Einöd

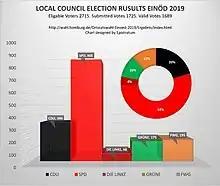
Election Results Local District Council 2019 Einöd (Saar)

Einöd has the status of a municipal district with its own district head and local council. The district council supports the city council in an advisory function but does not have voting rights.